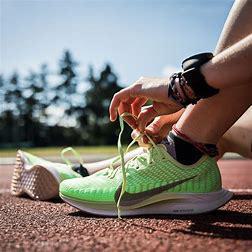
Brand: Nike
Model: Pegasus 2